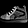
Label: Sneaker